SpaceX Starship

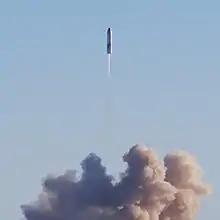
SN8 shortly after taking off, December 2020

Payloads will be integrated into Starship at a separate facility and then rolled out to the launch site. Super Heavy and Starship are then to be stacked onto their launch mount and loaded with fuel via the ship quick disconnect (SQD) arm and booster quick disconnect (BQD). The SQD and BQD retract, all 33 engines of Super Heavy ignite, and the rocket lifts off.